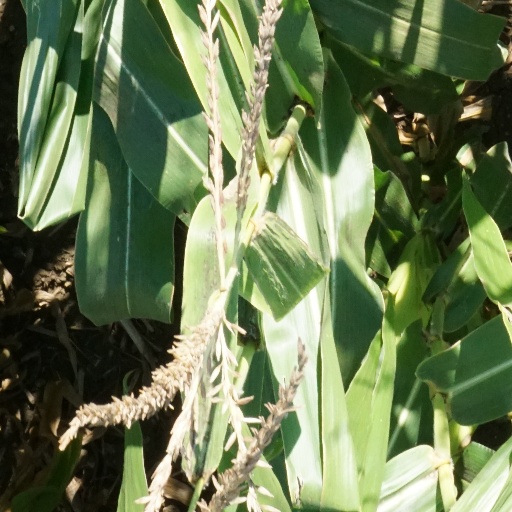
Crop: maize; corn